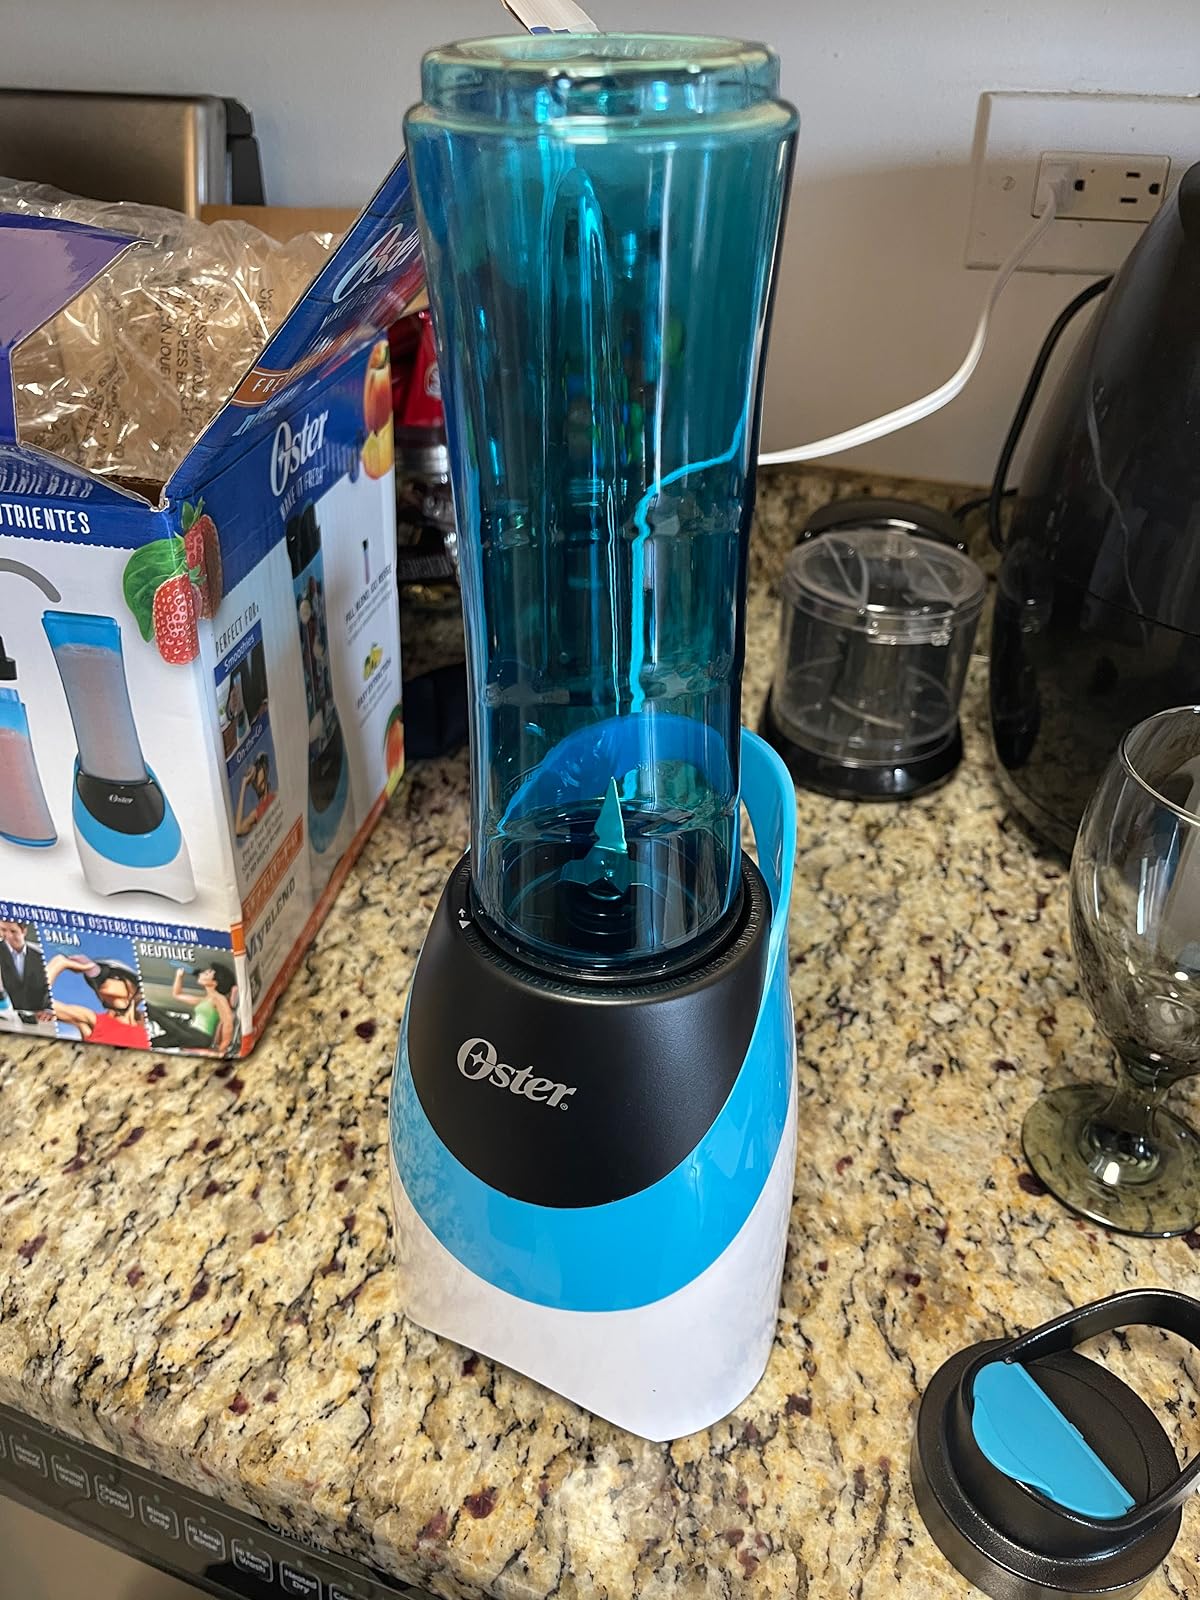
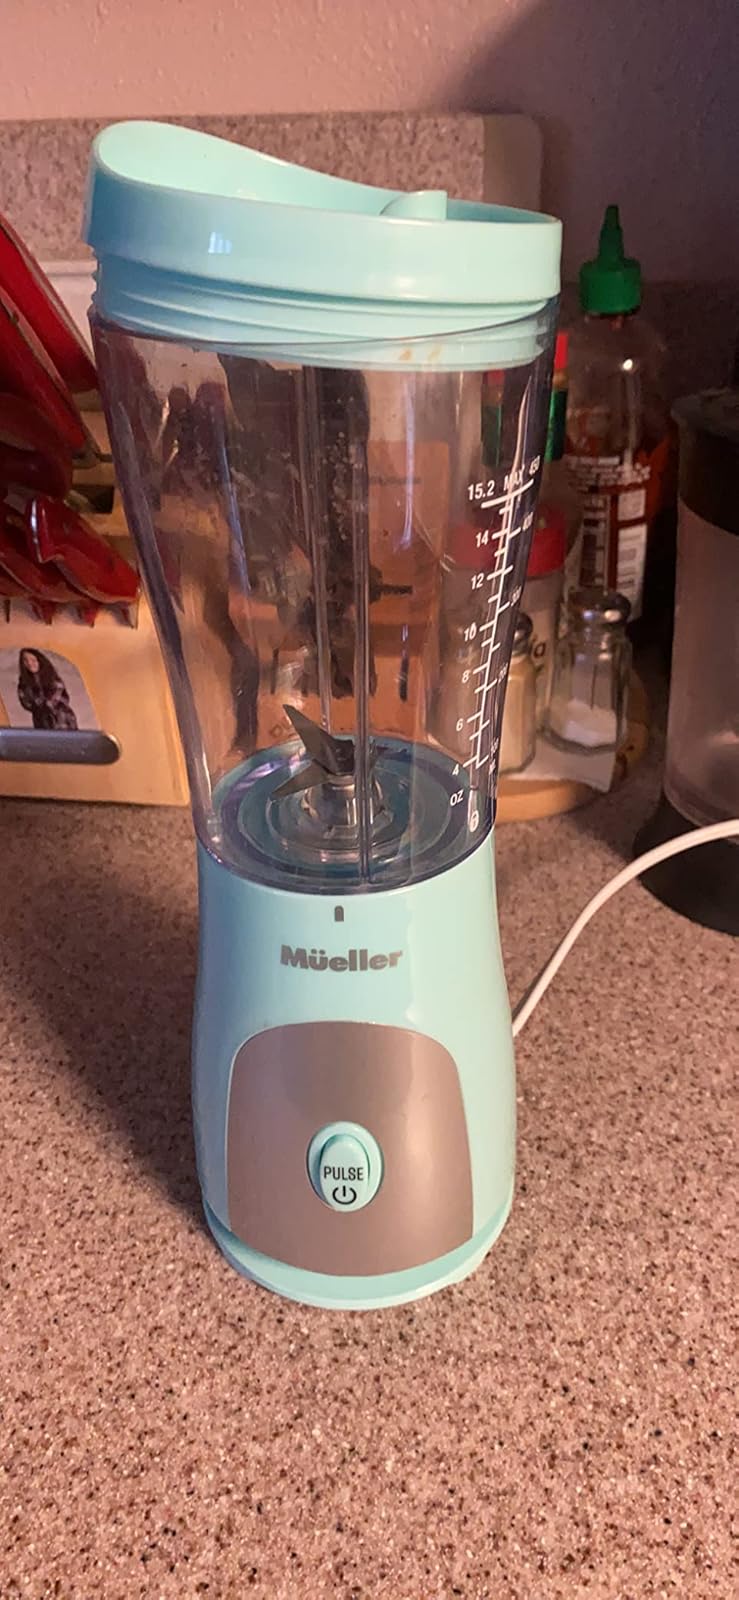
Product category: items_blender
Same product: no